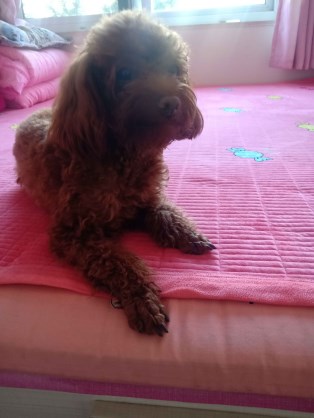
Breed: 7449-n000128-teddy